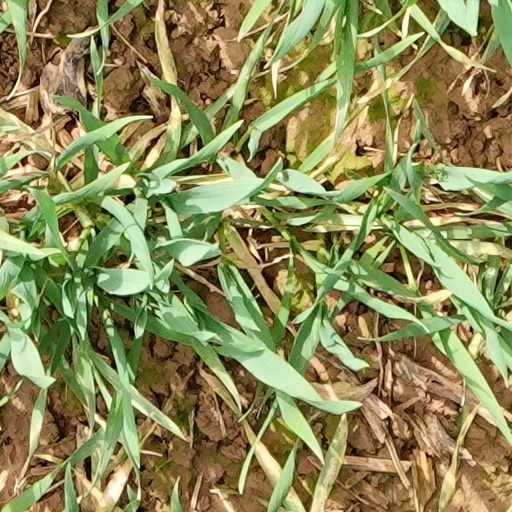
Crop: wheat